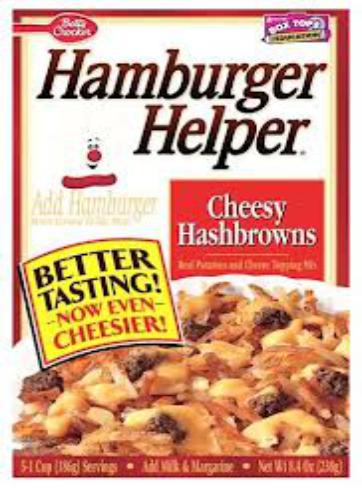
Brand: Hamburger Helper
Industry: Food